List of twin towns and sister cities in Greece

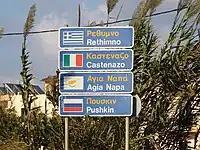
Rethymno's twin towns in 2006

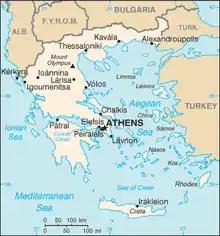
Map of Greece

This is a list of places in Greece which have standing links to local communities in other countries known as "town twinning" (usually in Europe) or "sister cities" (usually in the rest of the world).